Bushmills, County Antrim

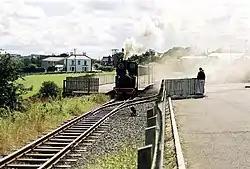
Bushmills Station with a steam locomotive on the 3 ft gauge track.

Bushmills is labelled as Super Data Zone Causeway_C by Northern Ireland Statistics and Research Agency. On Census day (21 March 2021) there were 1,247 people living in Bushmills. Of these: